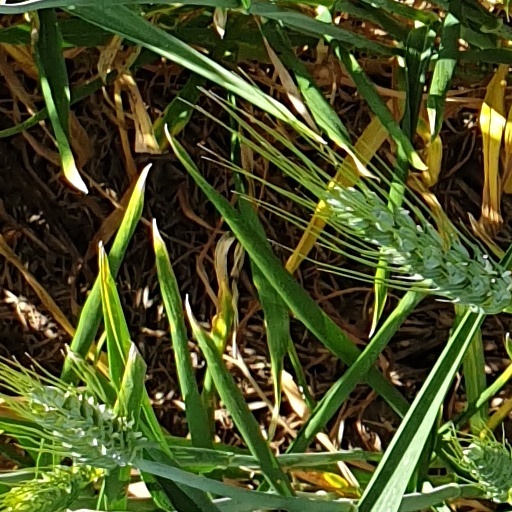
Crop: wheat